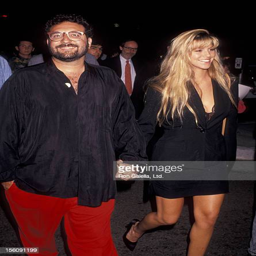
film producer and person attending the premiere